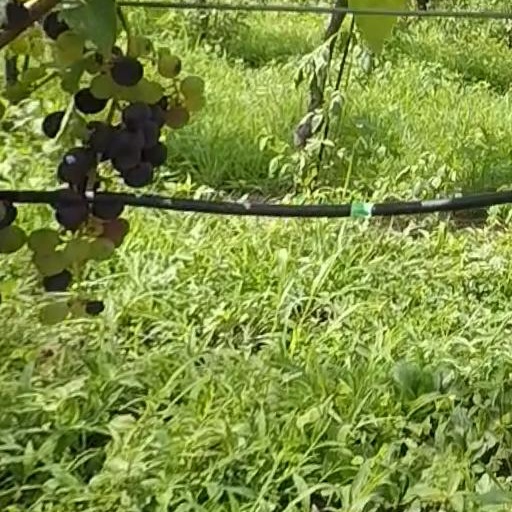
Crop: grape